Julia Parsons

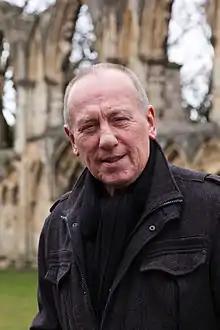
Christopher Timothy portrayed Mac McGuire, Julia's ex-husband.

In September 2002, Keen received a call from her agent, who informed her that she had been asked to meet with "Doctors" producers. She had not seen the series before, so watched numerous episodes to familiarise herself with the storylines and characters. After realising that the central character was Mac, portrayed by Timothy, who she had worked with before, she became interested. She was told that she would portray his ex-wife for an initial three month stint and accepted the role. On her BBC character profile, Julia was described as "a little formidable and very efficient" person who is determined to do her job well, while still being "mischievous and will take the mickey given half a chance."